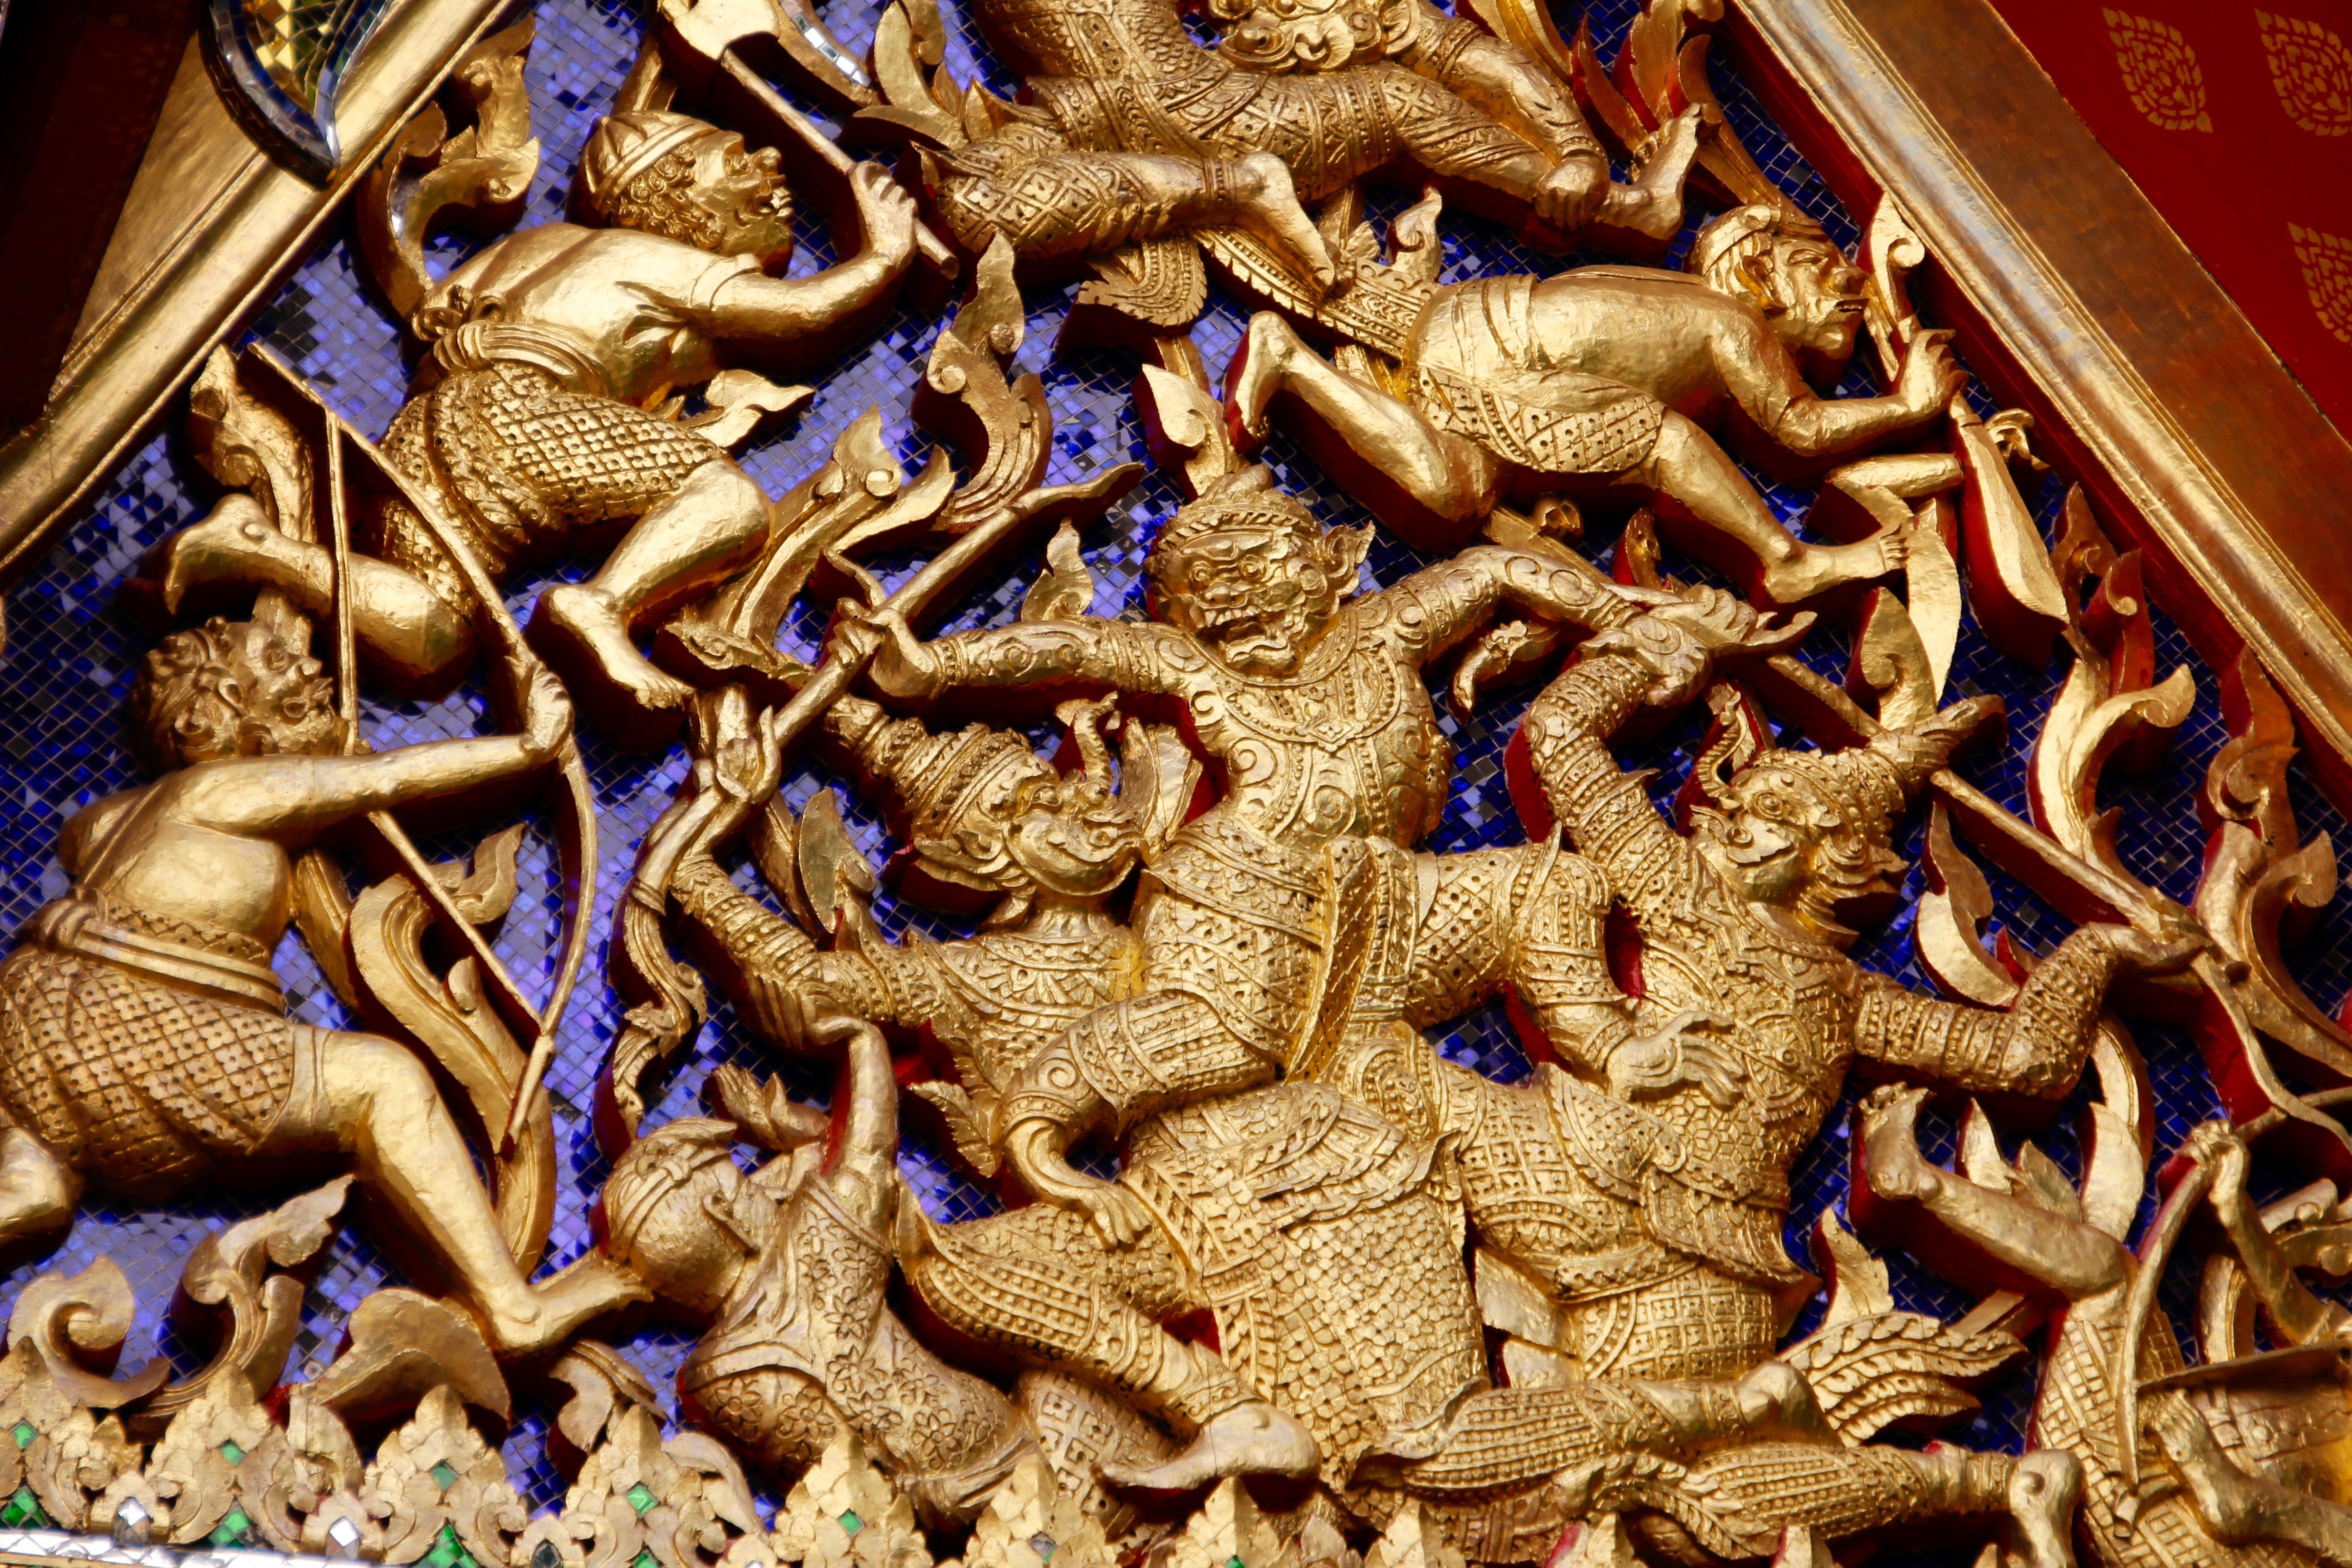
architecture, structure, wood, texture, wall, pattern, food, color, ornament, jewellery, art, background, gold, temple, decorative, mosaic, tiles, carving, relief, mythology, artfully, ancient history